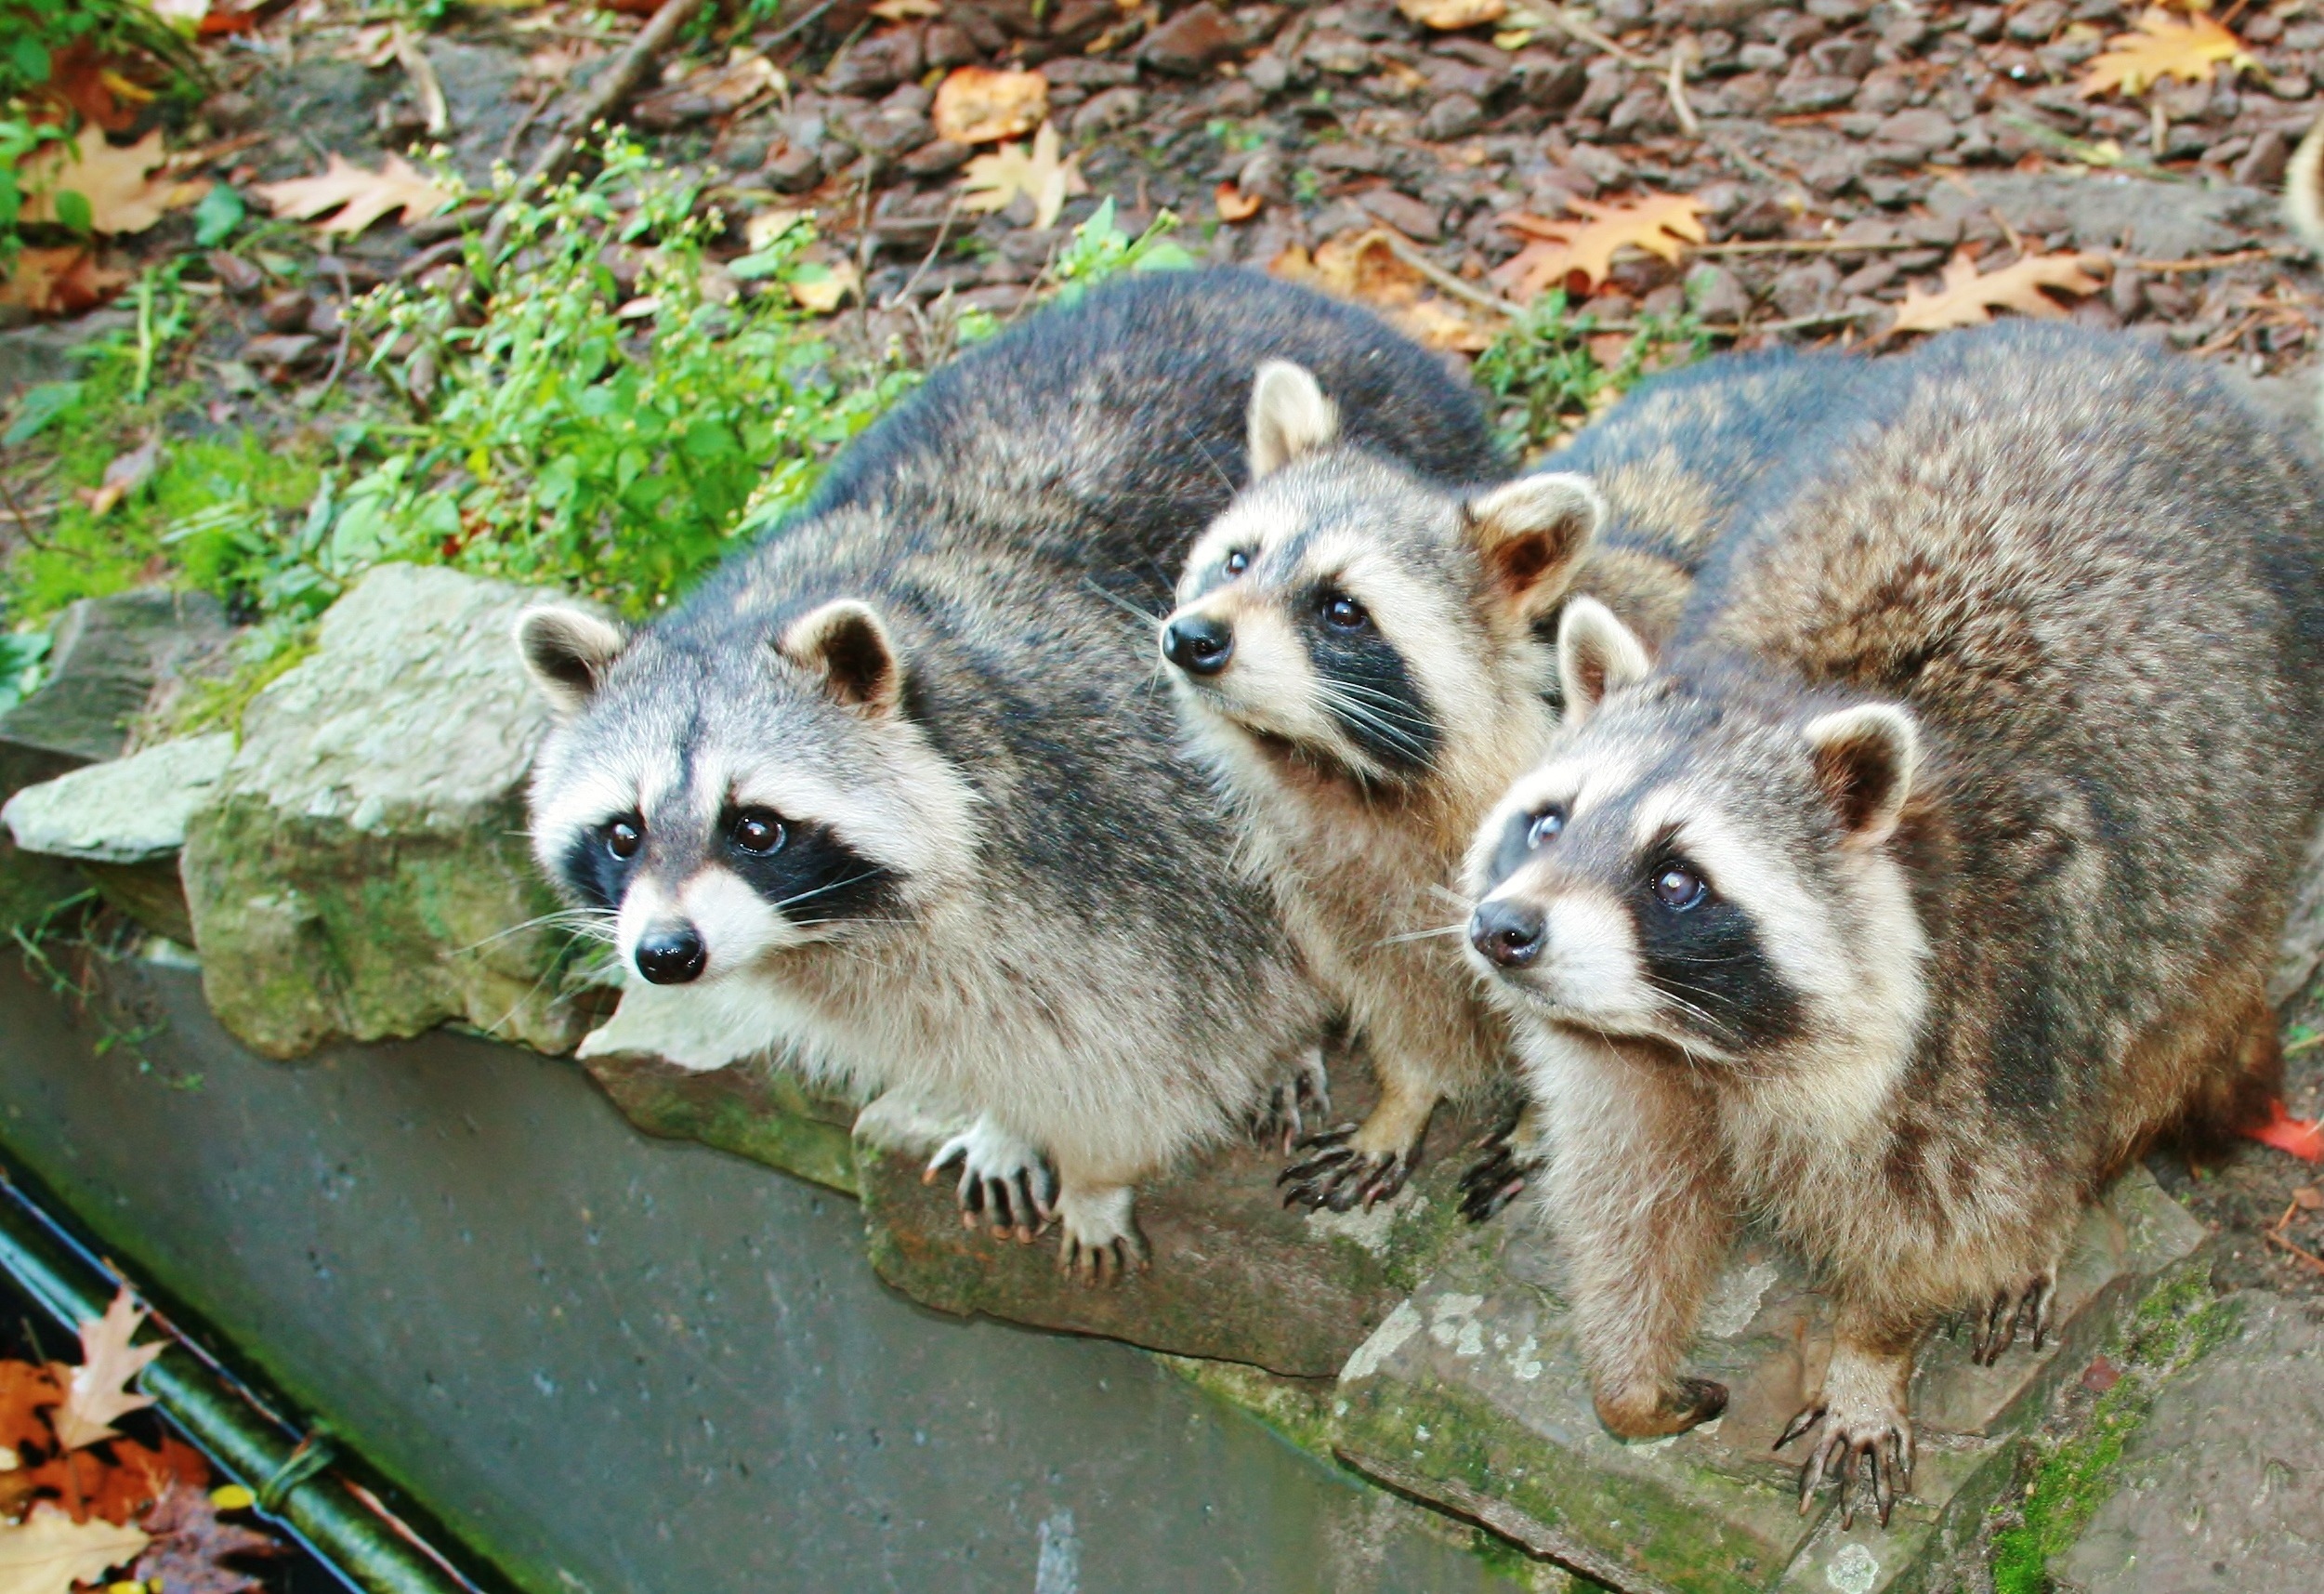
wildlife, zoo, mammal, fauna, raccoon, mammals, vertebrate, raccoons, procyon, procyonidae, viverridae, drinking raccoons